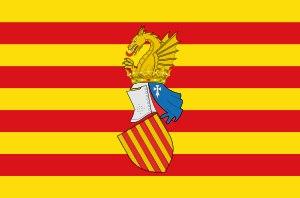
Le valencianisme est un courant de pensée prônant la défense et la promotion de l'identité valencienne, de ses traditions, sa culture et sa langue. Sur un plan politique, les sensibilités valencianistes, régionalistes ou, particulièrement, nationalistes, peuvent être revendicatrices d'un degré variable d'autonomie pour la région au sein de l'État espagnol, de son incorporation au projet politique de Pays catalans, voire de son indépendance.